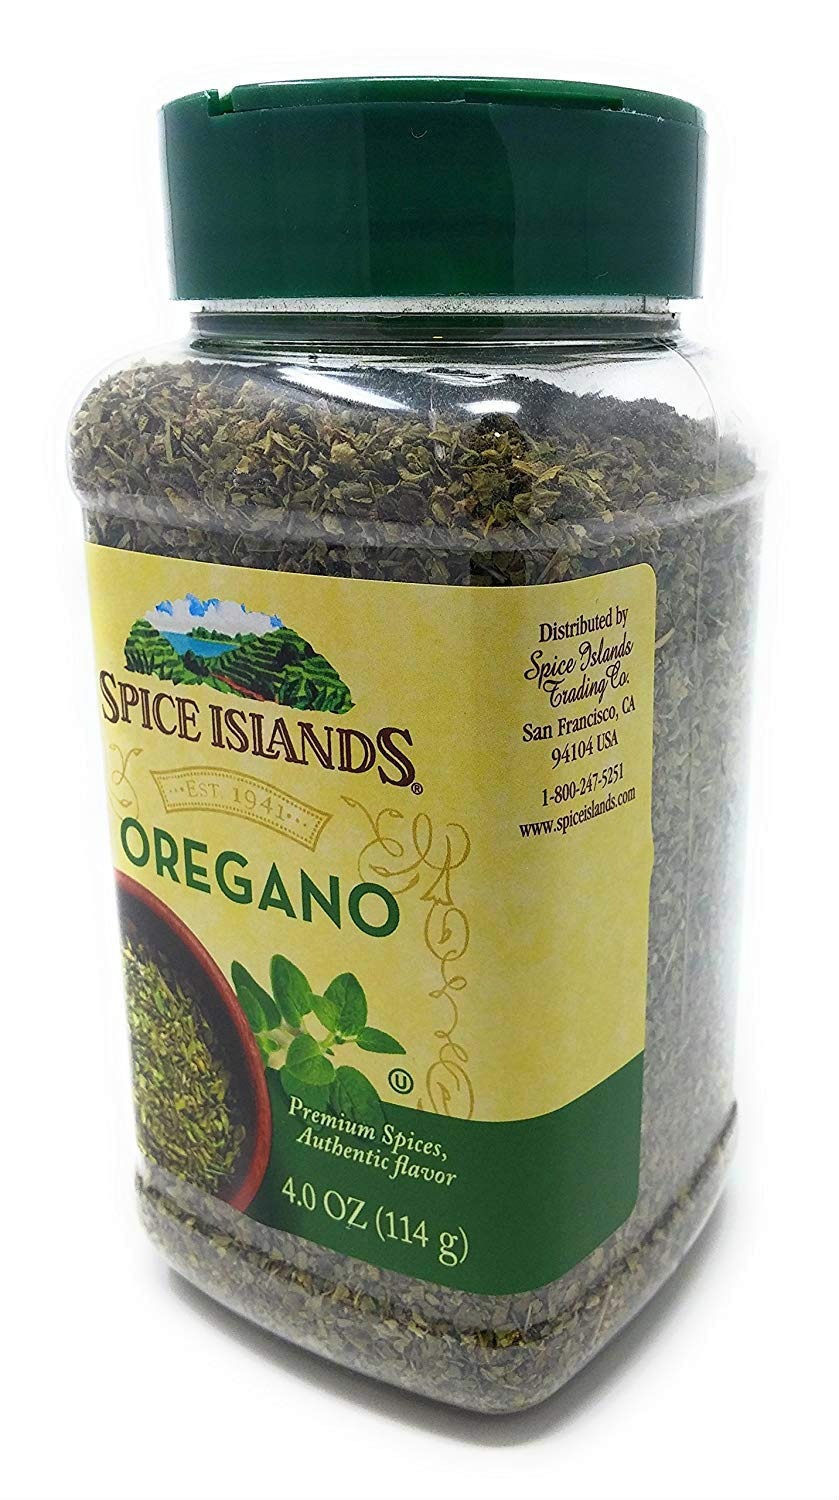
Item Name: Spice Island Oregano 4 Ounce Container - Premium Spices, Authentic Flavor
Value: 4.0
Unit: Ounce

Price: 5.52